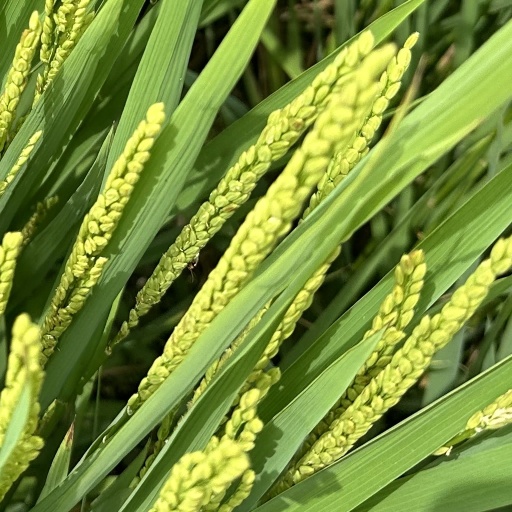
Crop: rice